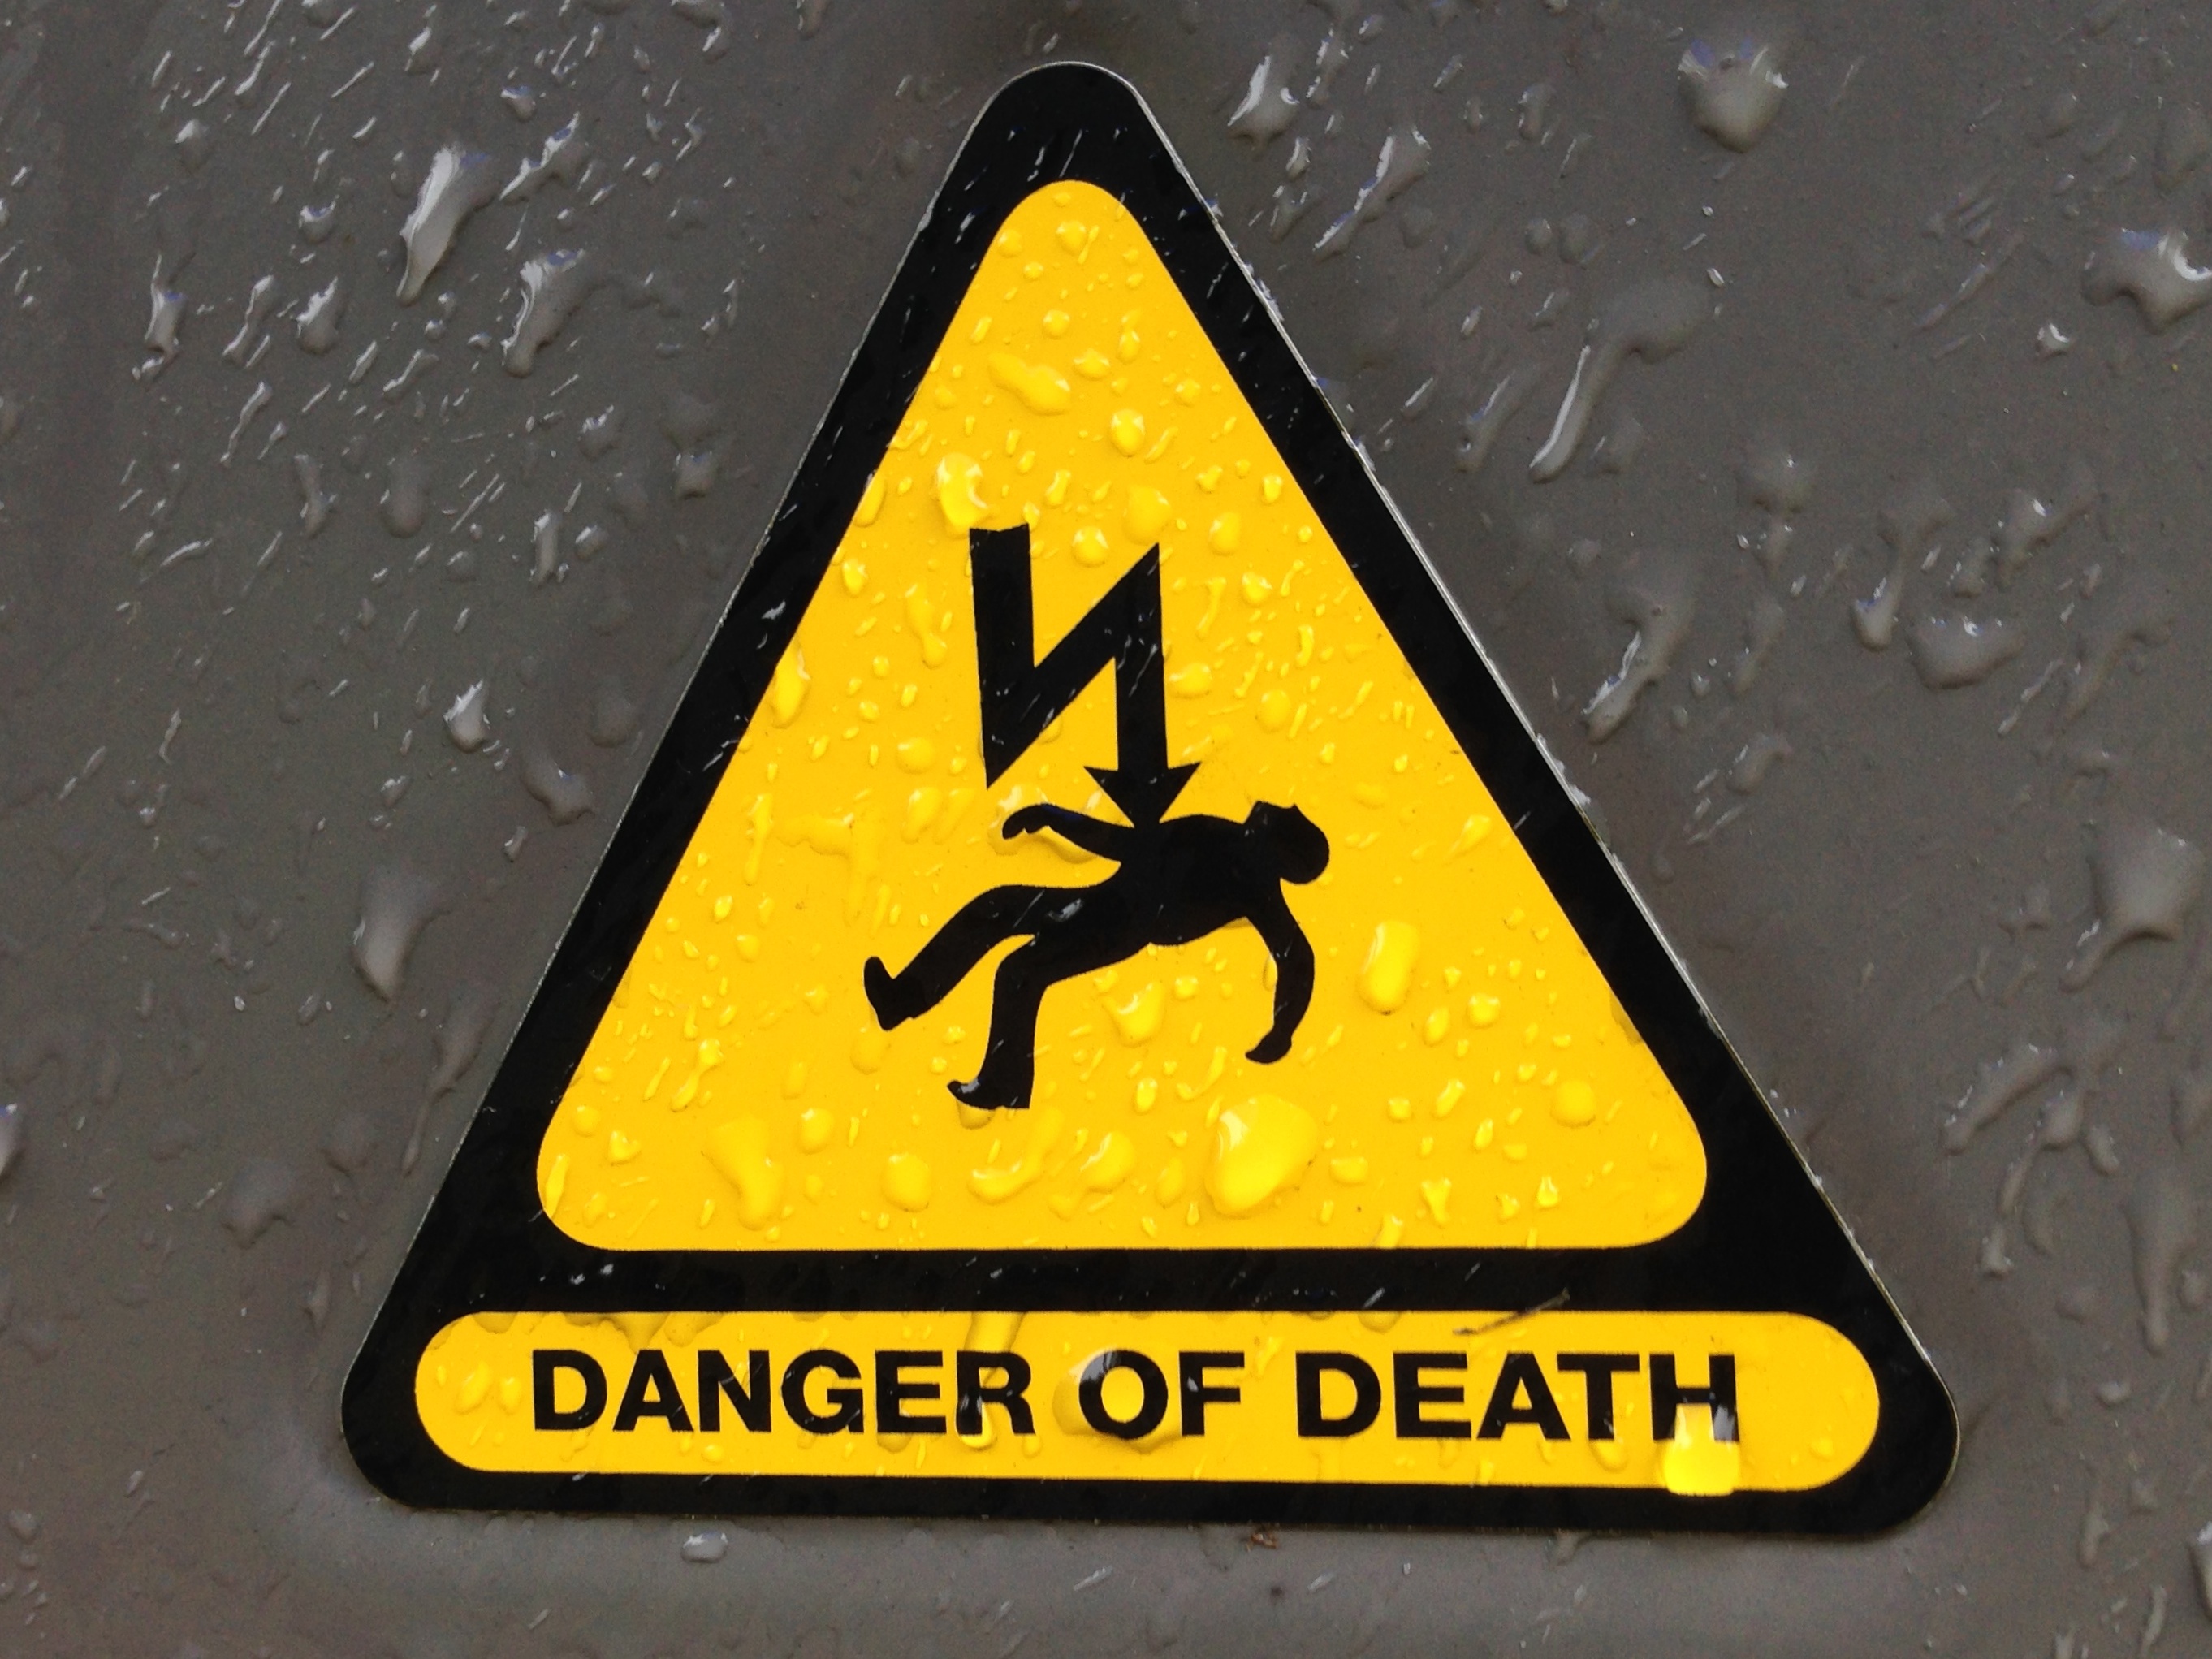
number, sign, street sign, yellow, signage, font, shape, 2014365, traffic sign, vehicle registration plate, house numbering